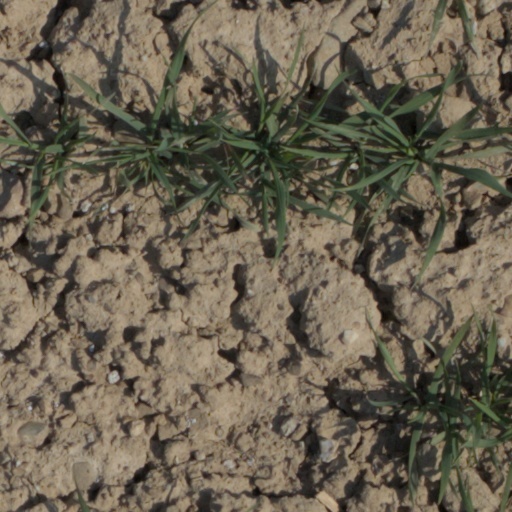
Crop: wheat